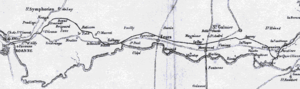
Andrézieux-Bouthéon est une commune française située dans le département de la Loire en région Auvergne-Rhône-Alpes, à une dizaine de kilomètres de Saint-Étienne.
La ligne de Saint-Étienne à Andrézieux est la première ligne de chemin de fer établie en Europe continentale. La construction en fut accordée par ordonnance du roi Louis XVIII à Louis-Antoine Beaunier en 1823.